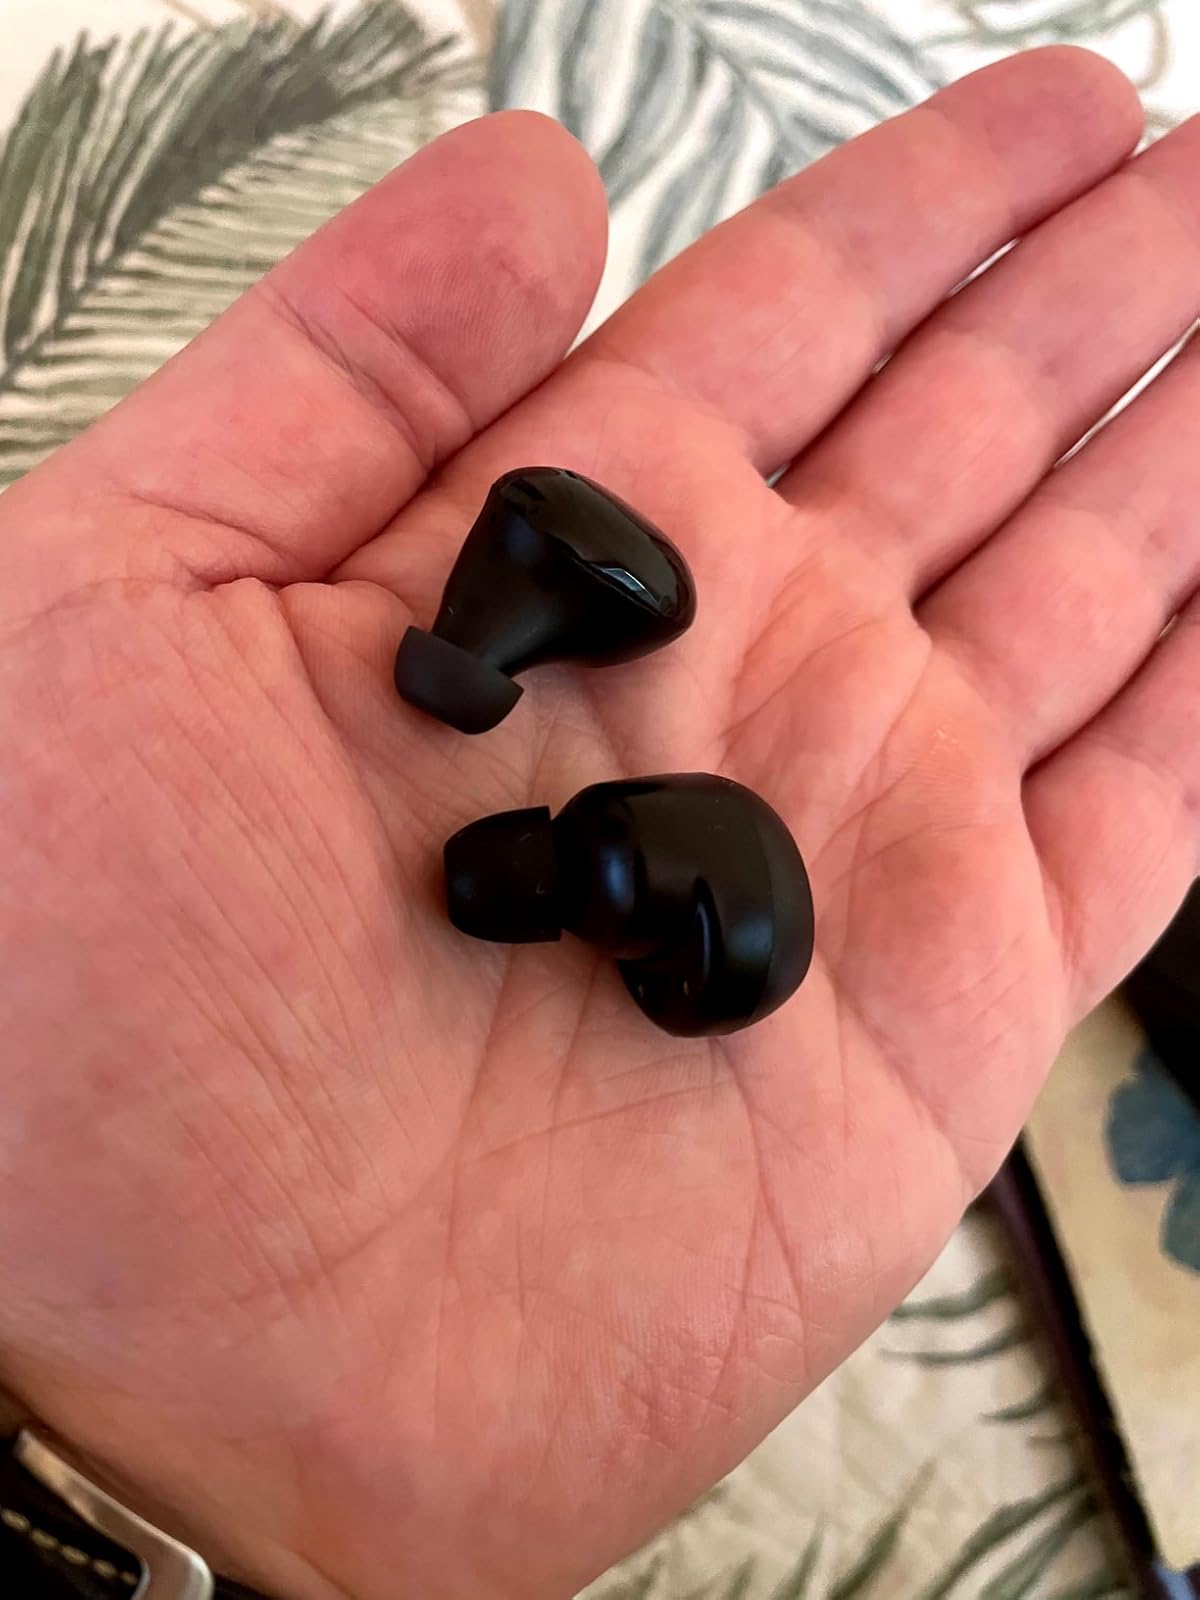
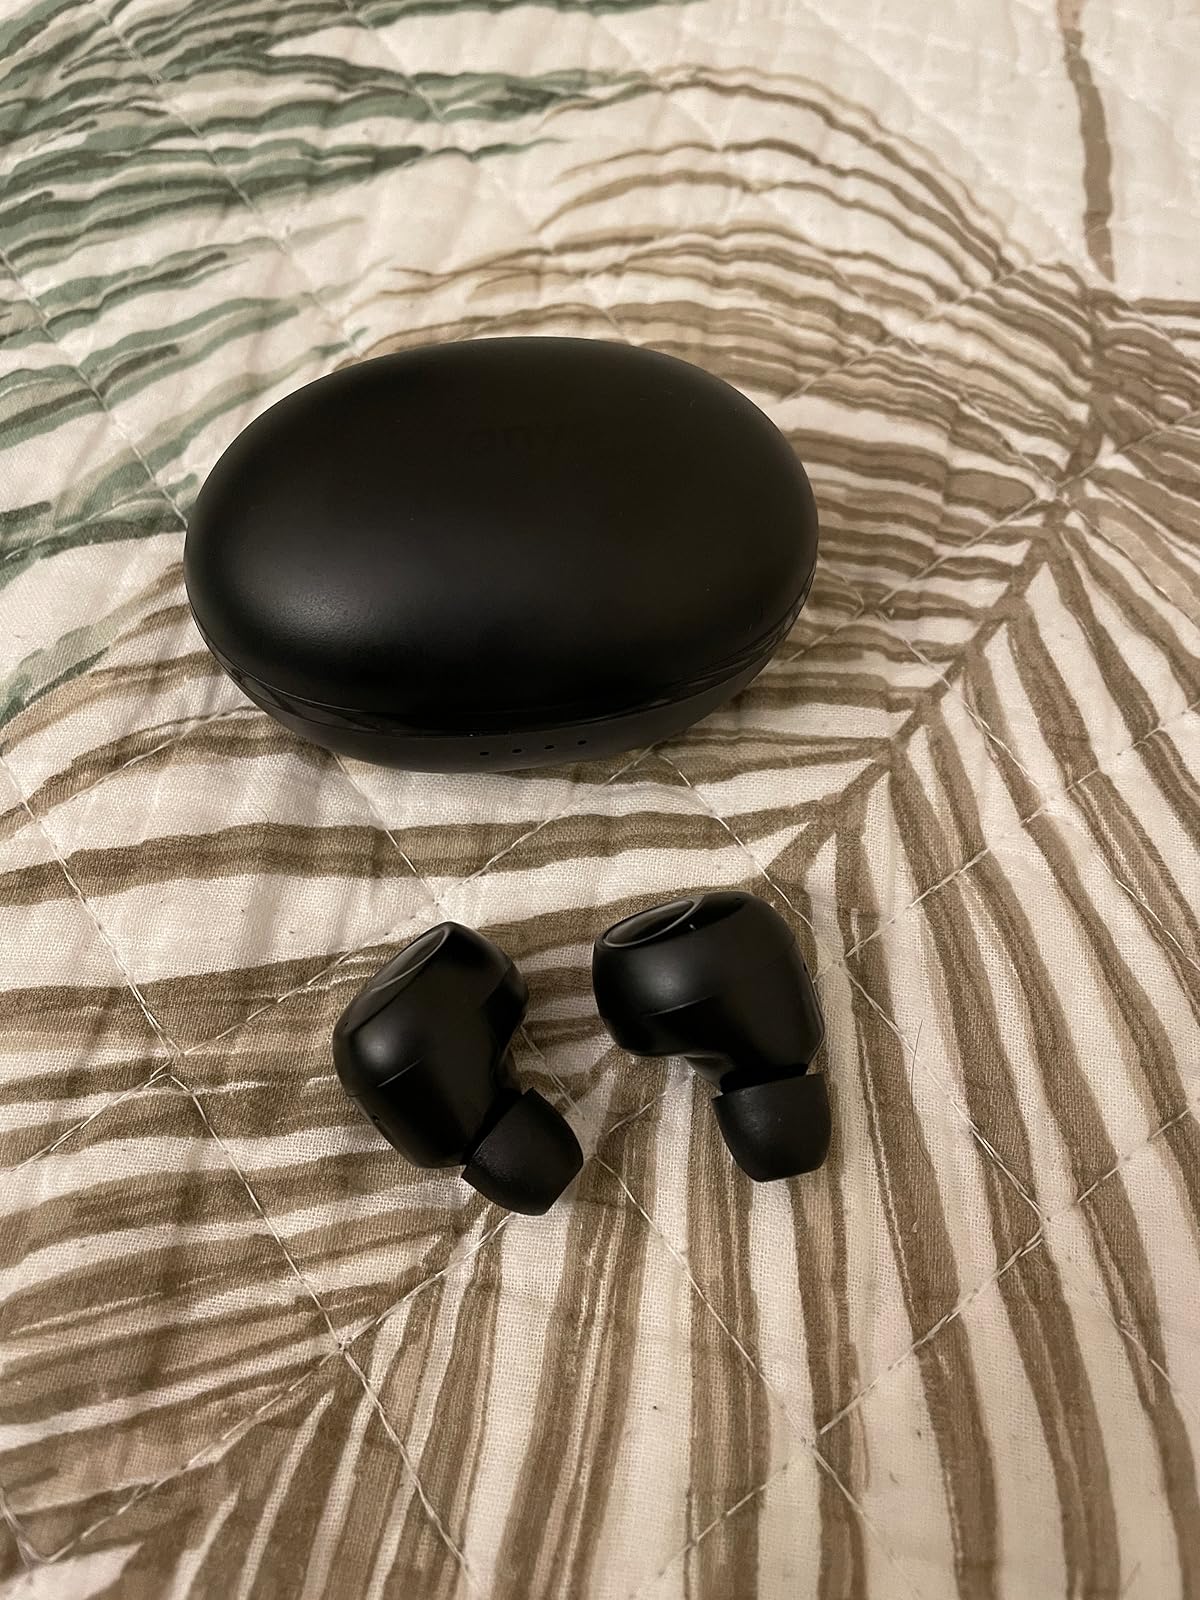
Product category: earbuds
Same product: no